Bradford-on-Tone

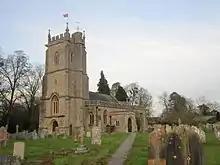
St Giles' church

Bradford church is dedicated to St Giles, but it hasn't been referred to as such until 1754. It is a Grade II* listed building. An old will of 1466 mentions the Church of "Our Lady" of Bradford, and an inscription on one of the bells refers to 'Ave Maria Gratia Plena', suggesting that the earlier dedication was to the Blessed Virgin Mary. The change was likely made some time after the English Reformation. The church was most fortunate in not being stripped of its bells at the Dissolution during Henry VIII's reign.